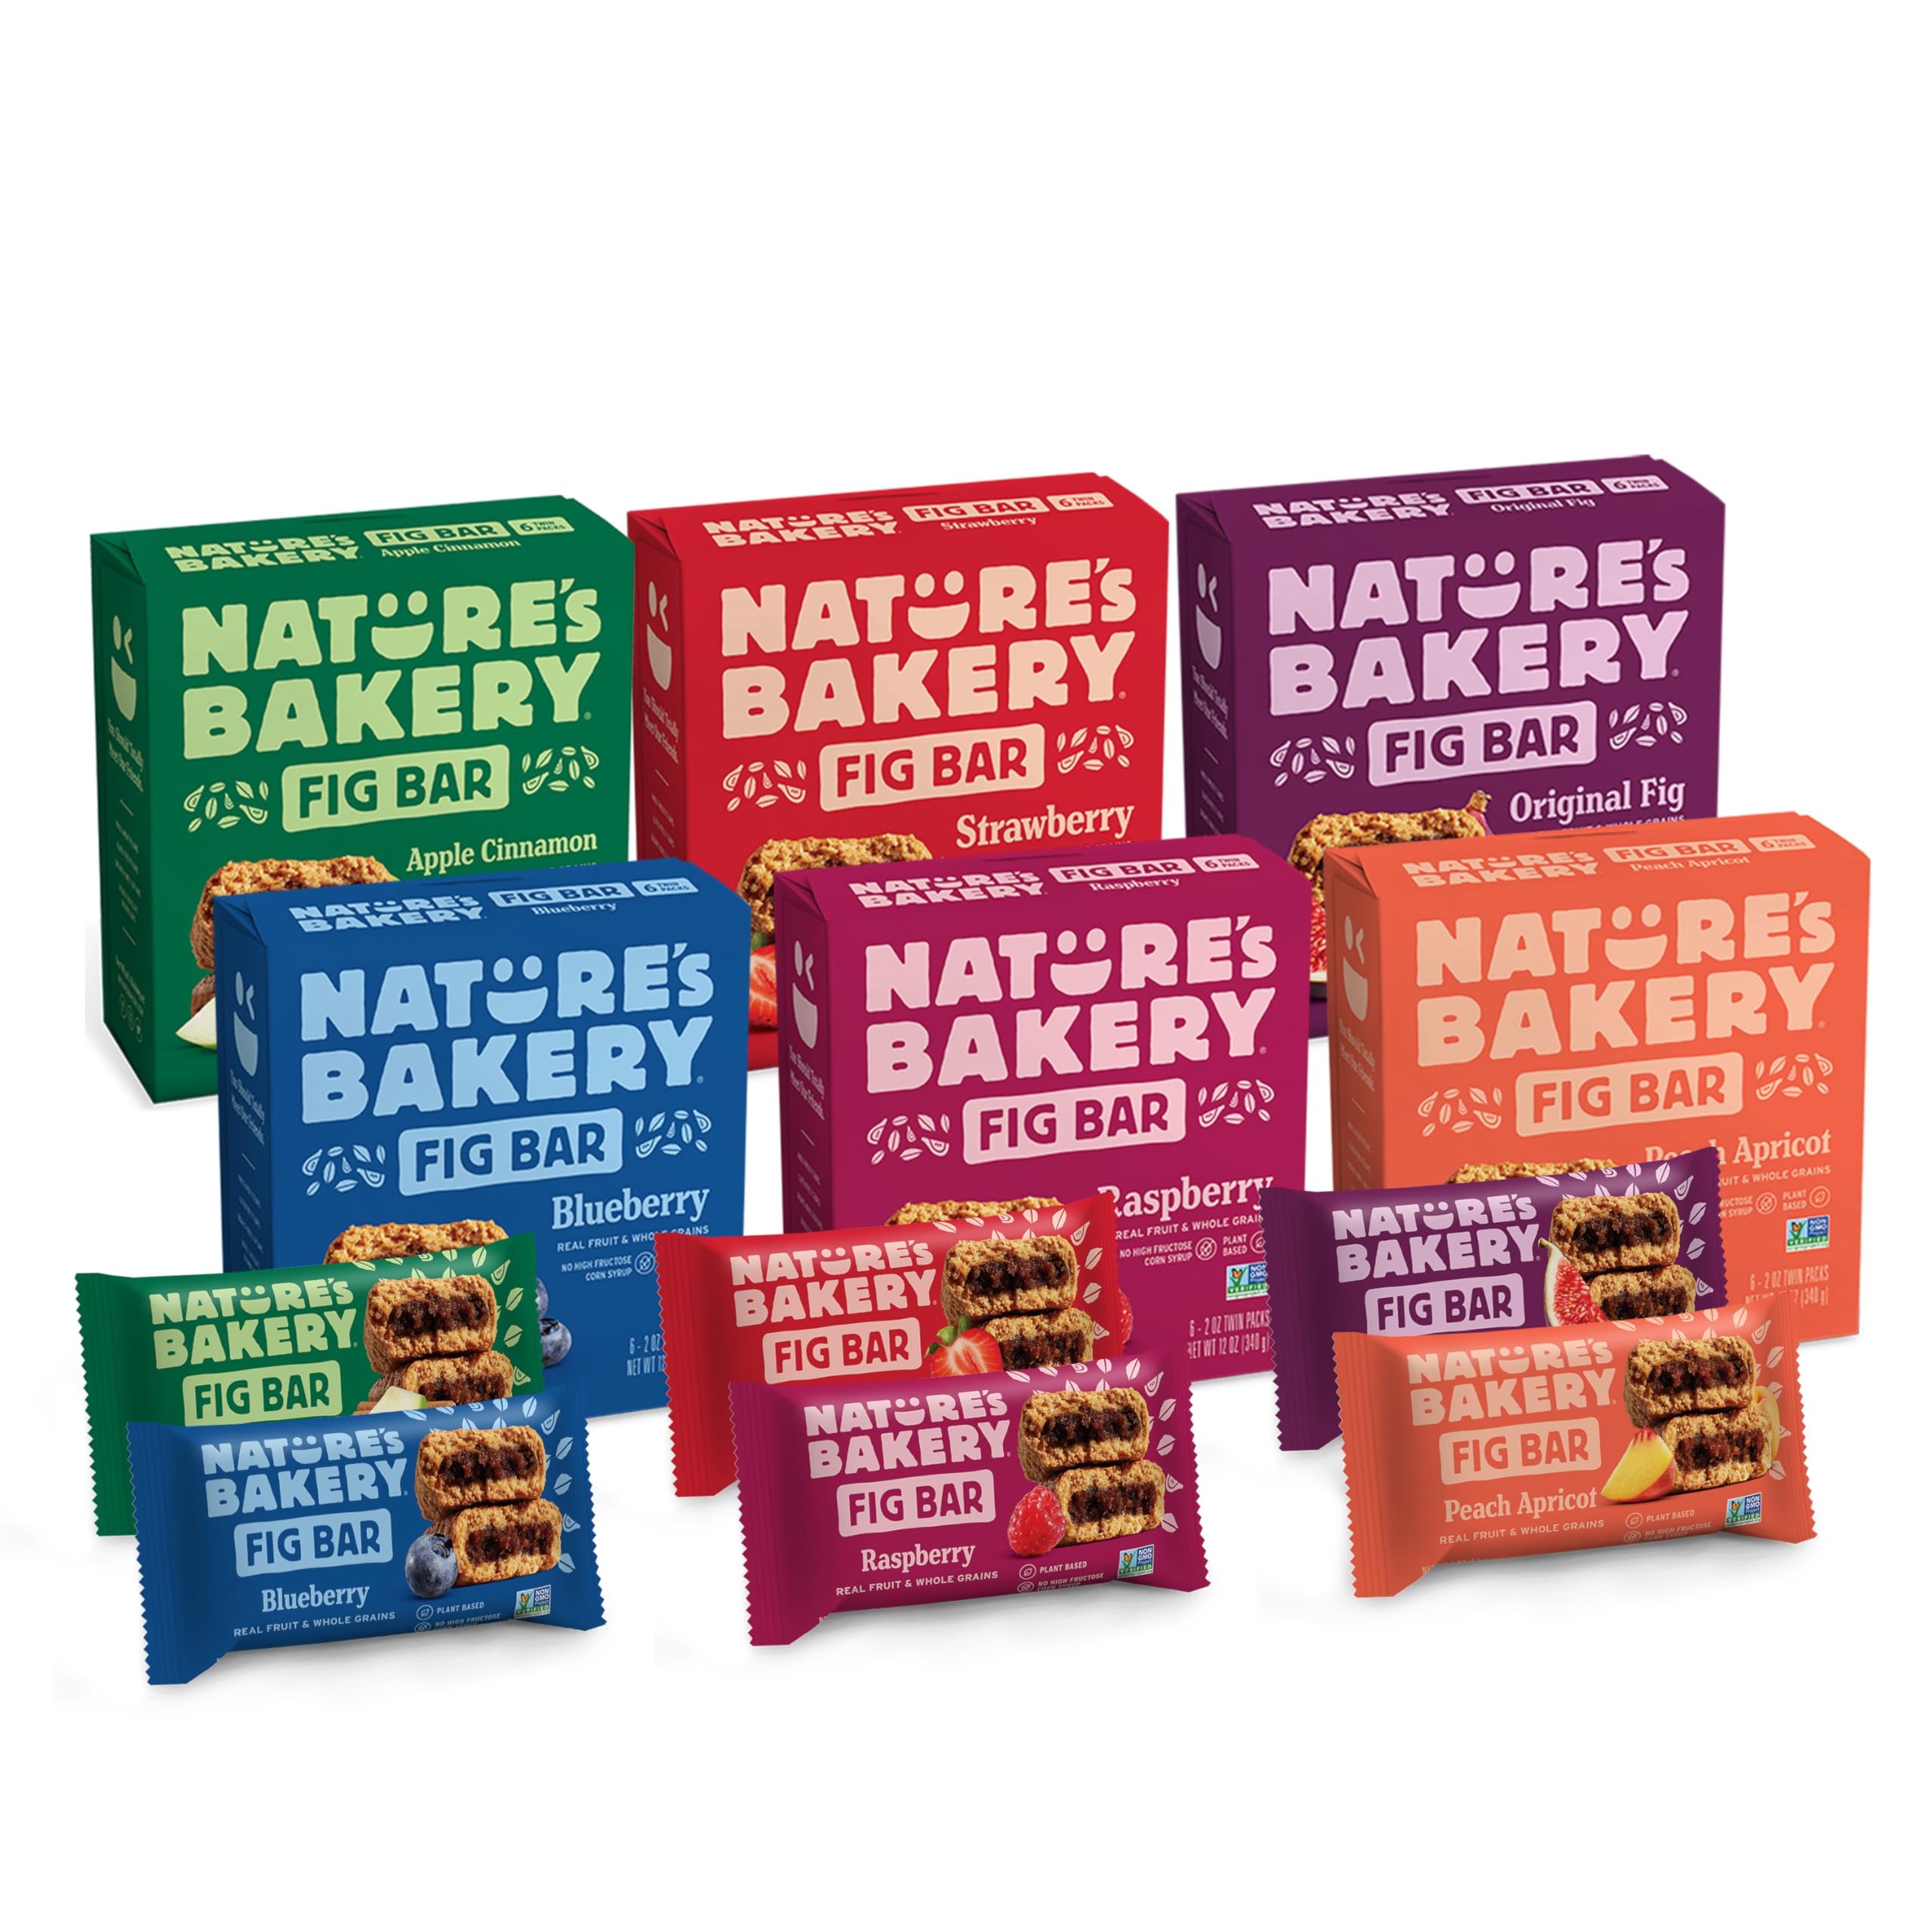
Item Name: Nature's Bakery Whole Wheat Variety Pack, 2 oz Snack Bars, (36 Ct), Vegan, Non-GMO, Plant-Based
Value: 36.0
Unit: Count

Price: 32.99